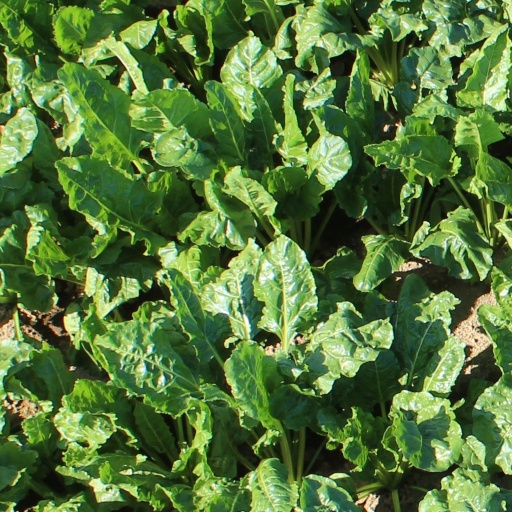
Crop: sugar beet